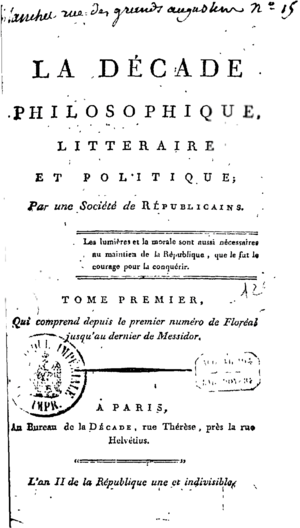
La Décade philosophique, littéraire et politique, tome 41, année 12, numéro 20.
Pierre-Louis Ginguené, né le 25 avril 1748 à Rennes et mort le 16 novembre 1816 à Paris, est un journaliste, poète et historien de la littérature français.
La Décade philosophique, littéraire et politique, est une revue crée, le 10 floréal an II, par Pierre-Louis Ginguené, paraissant tous les dix jours, en un cahier de 4 feuilles in-8°. Devenue Revue philosophique, littéraire et politique, le 10 vendémiaire an XIII, elle a cessé définitivement de paraitre le 21 septembre 1807.